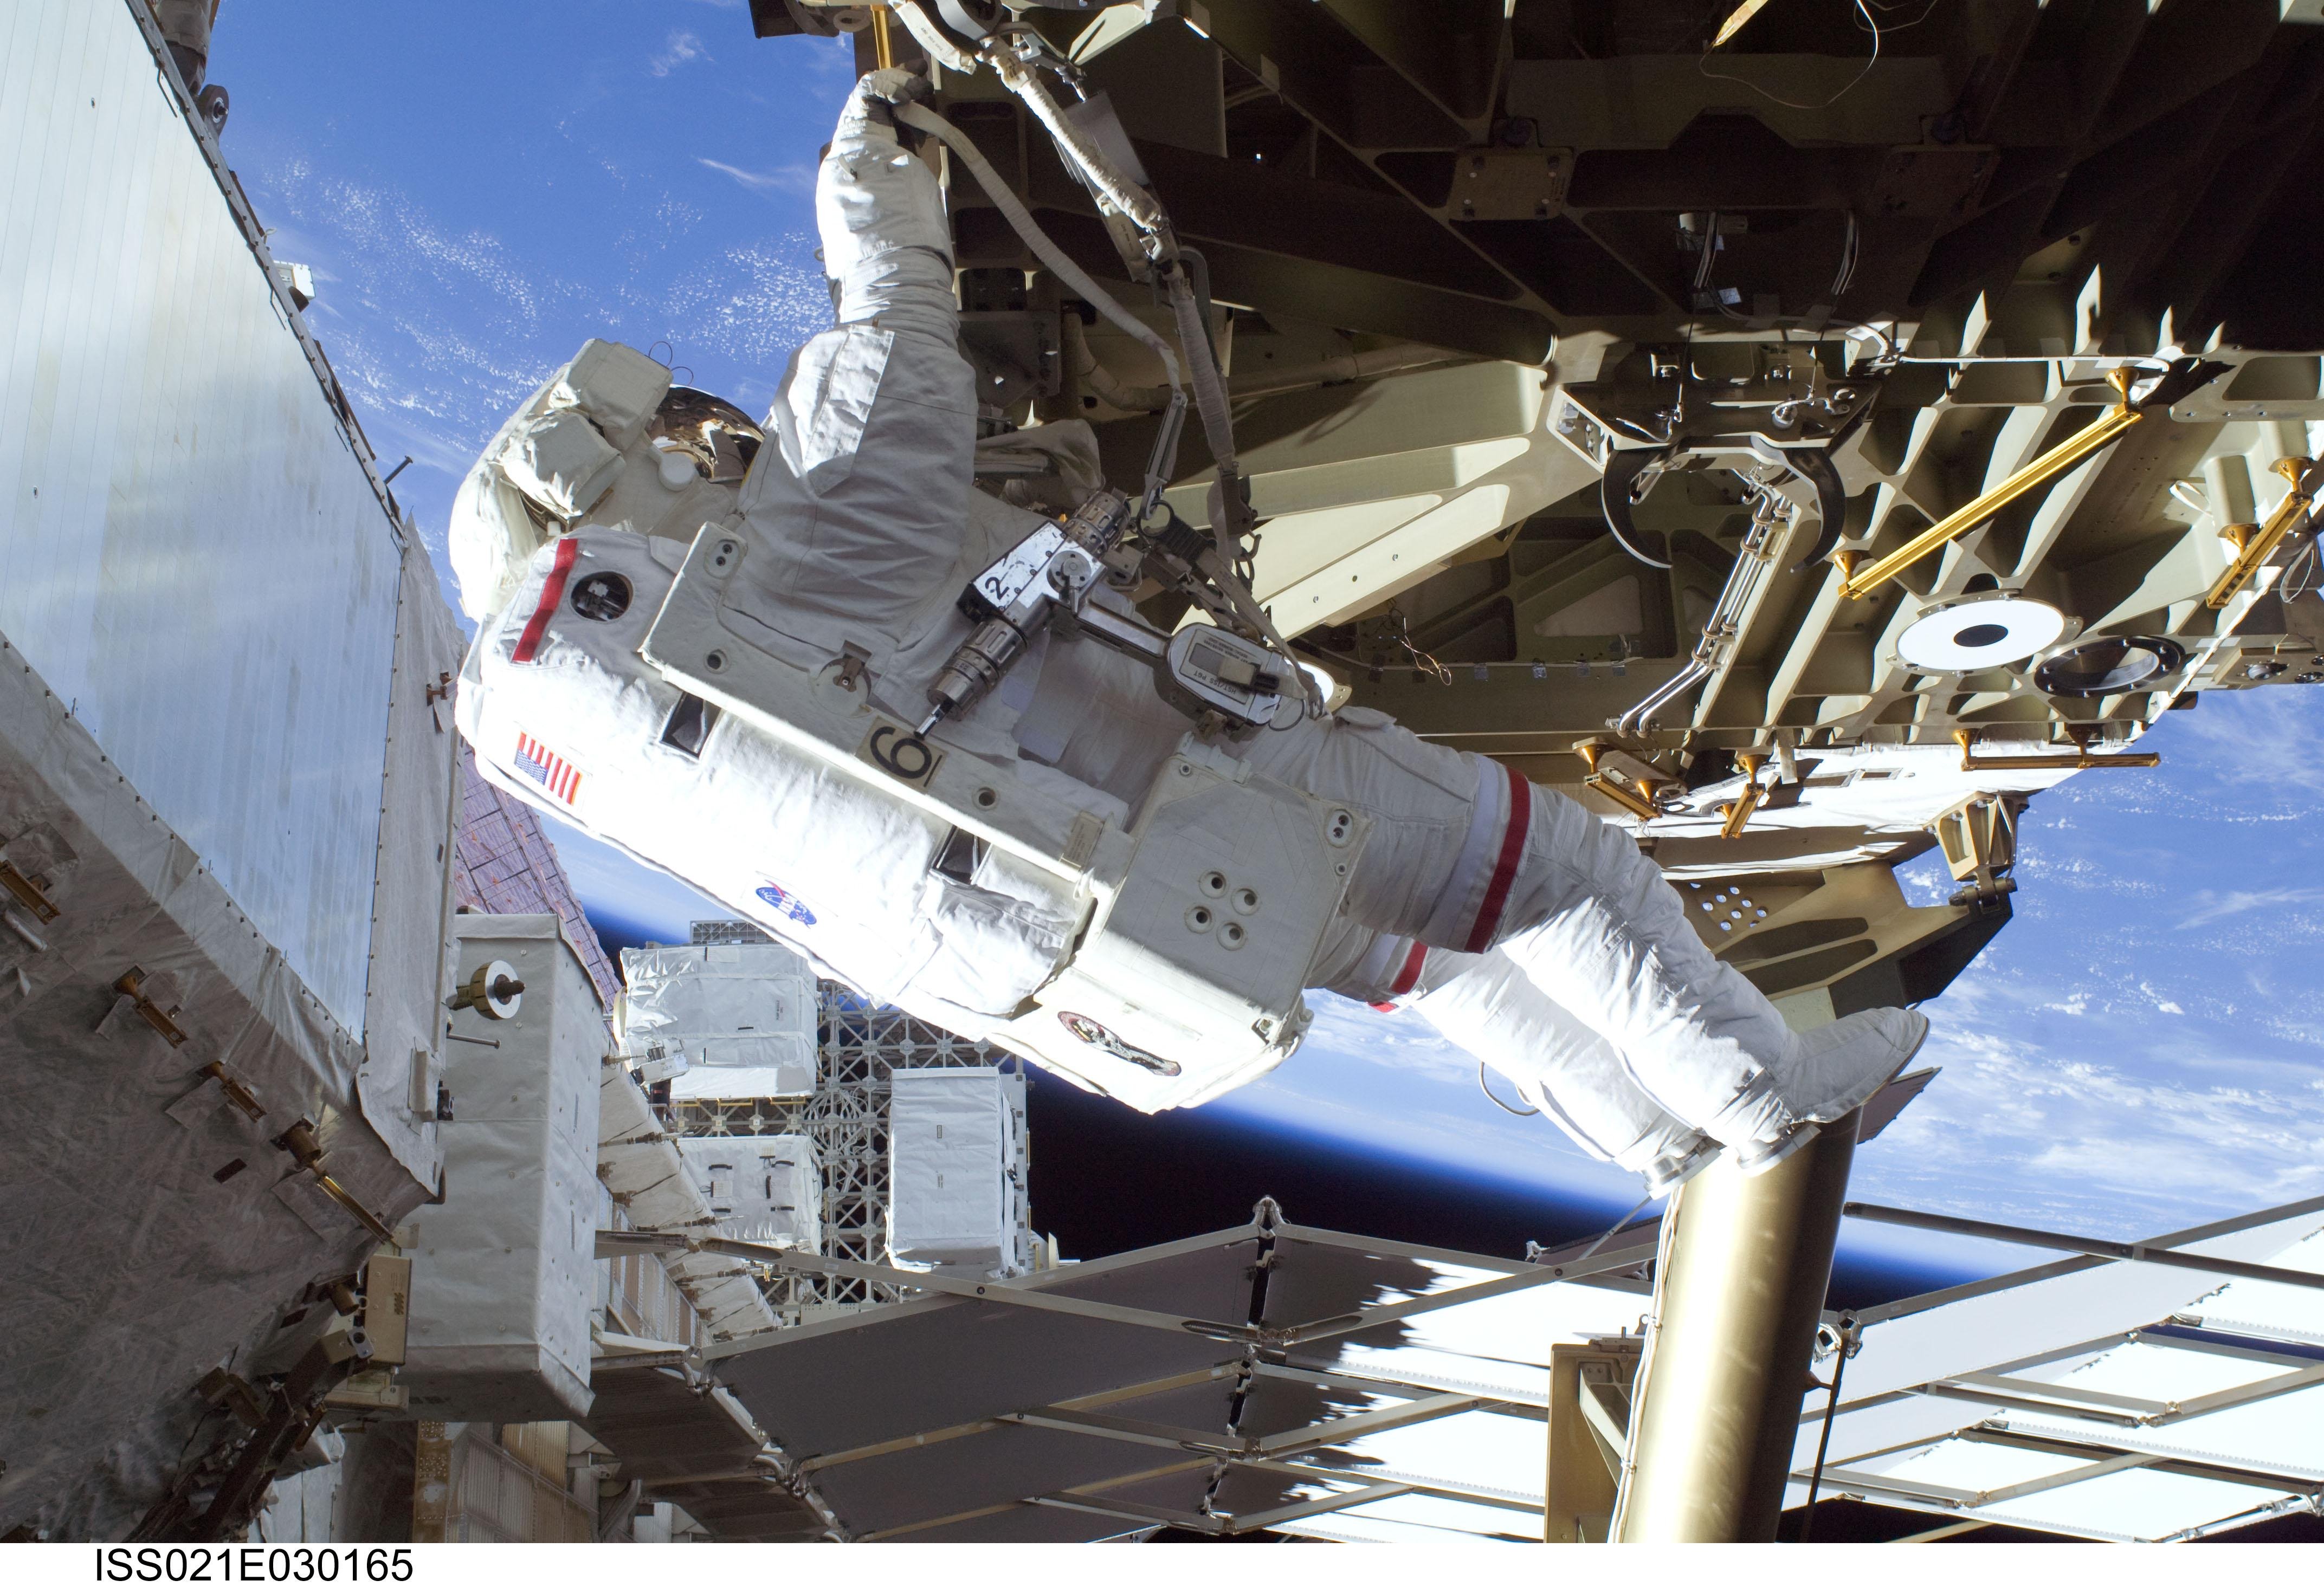
vehicle, aviation, space, helicopter, astronaut, nasa, outer space, science, aerospace, space station, aerospace engineering, aircraft engine, space walk